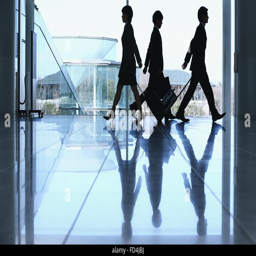
business people at the airport